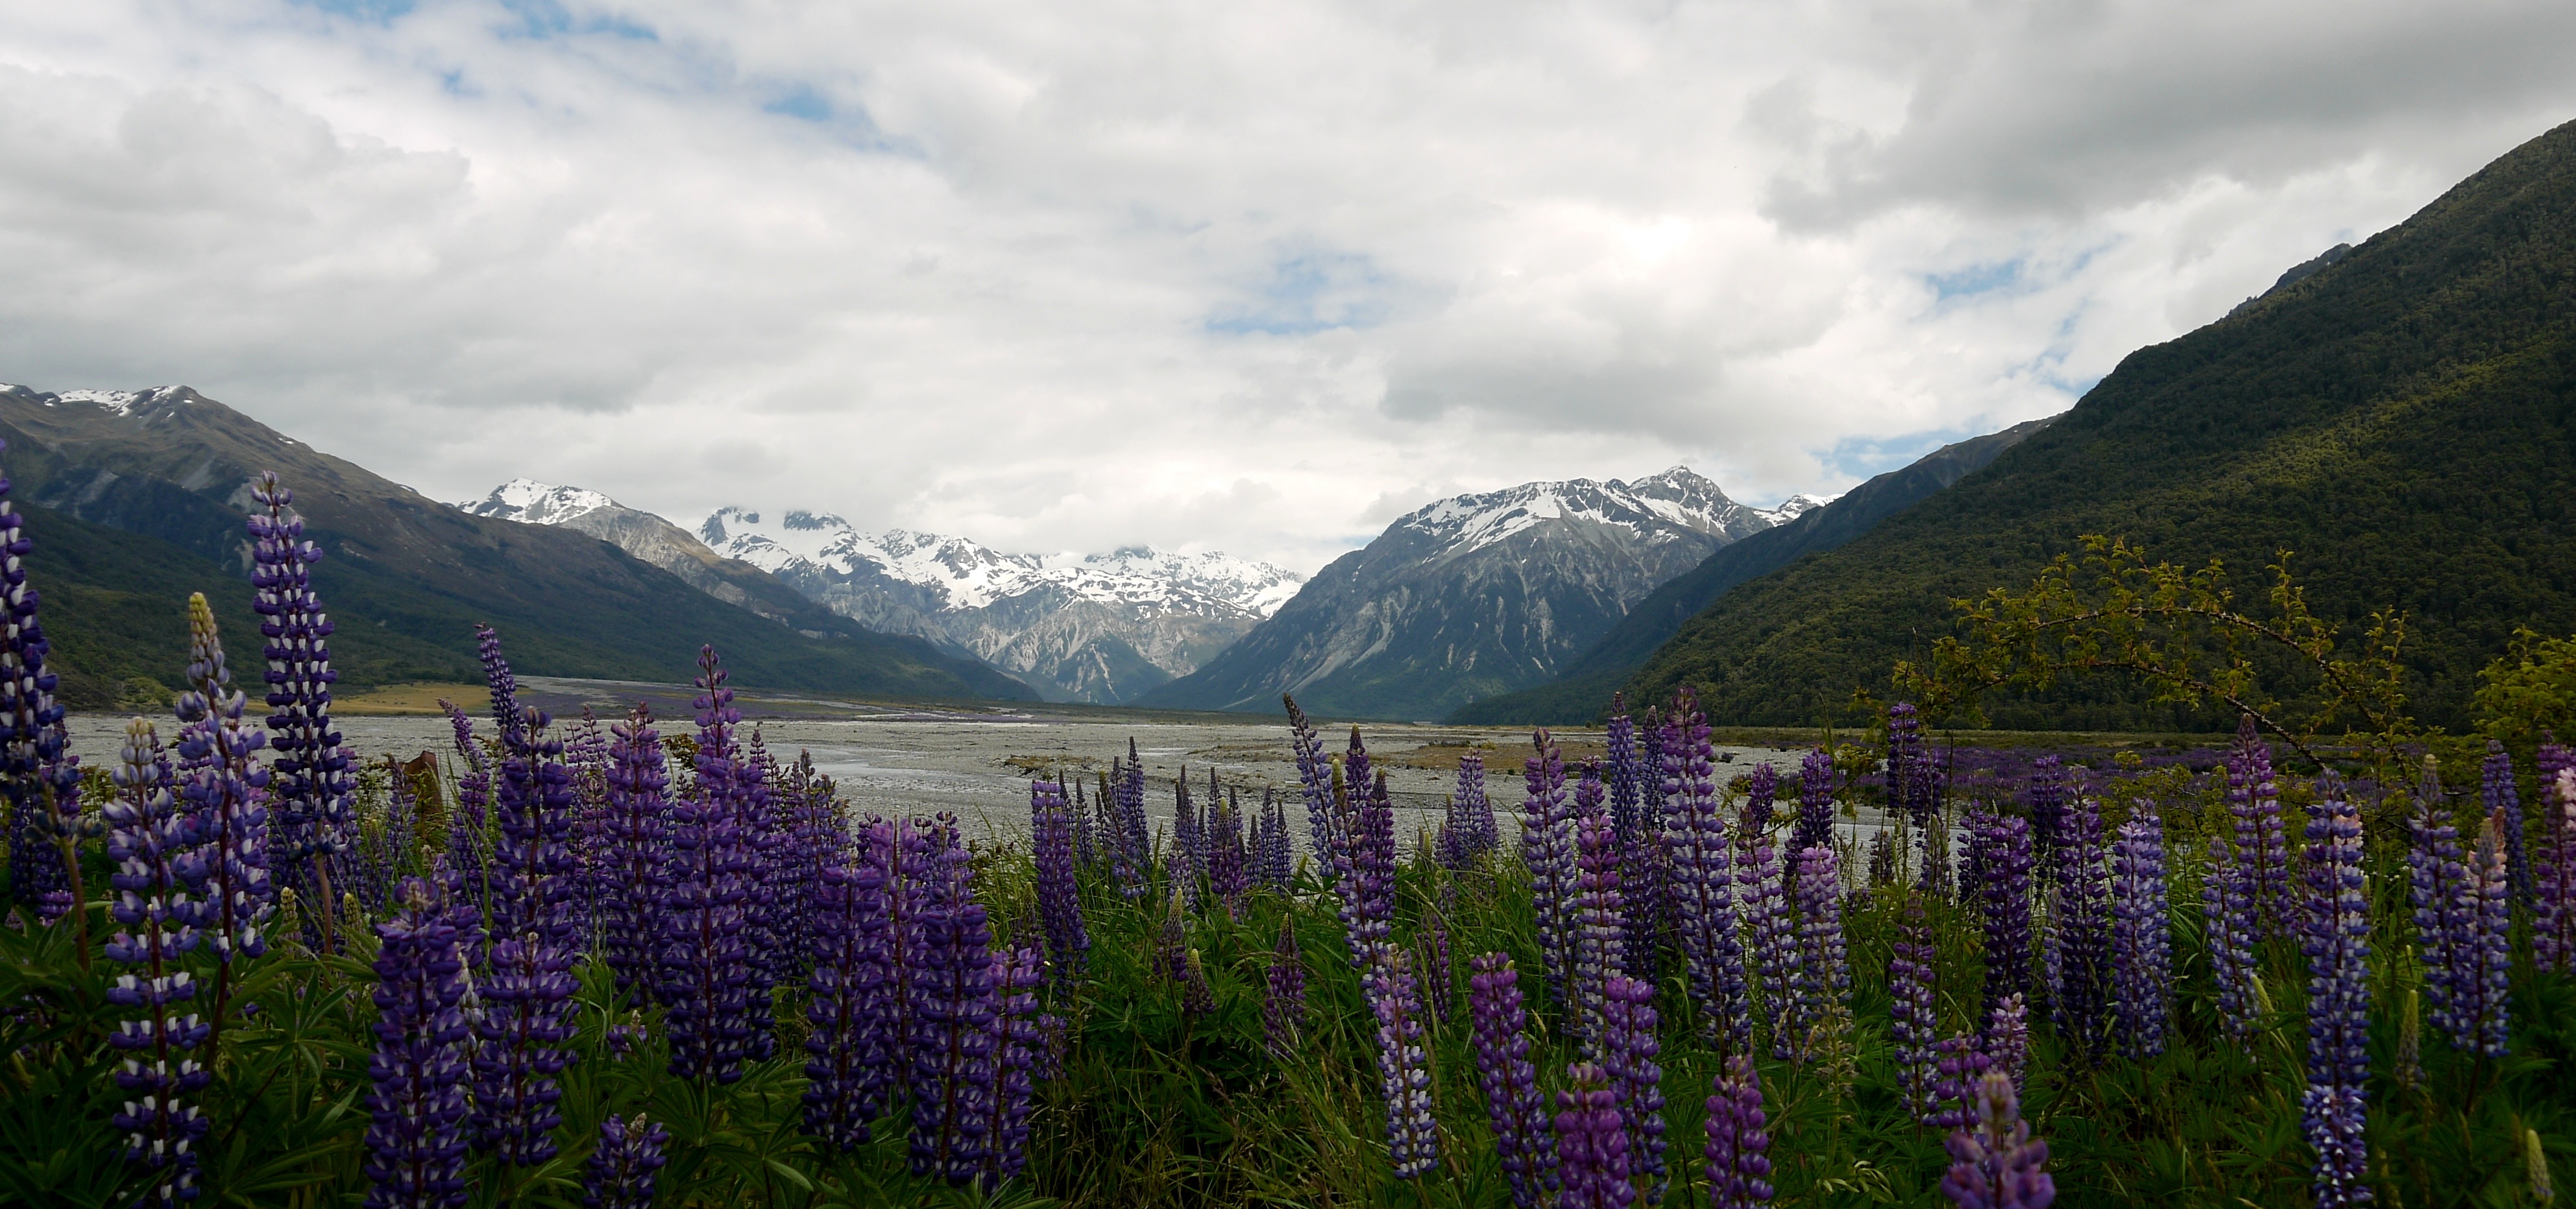
landscape, water, nature, wilderness, mountain, snow, plant, meadow, flower, lake, peak, valley, mountain range, panorama, scenic, natural, scenery, tourism, wildflower, southern, art, clouds, alps, landscapes, new zealand, plateau, new, zealand, destination, landform, geographical feature, mountainous landforms